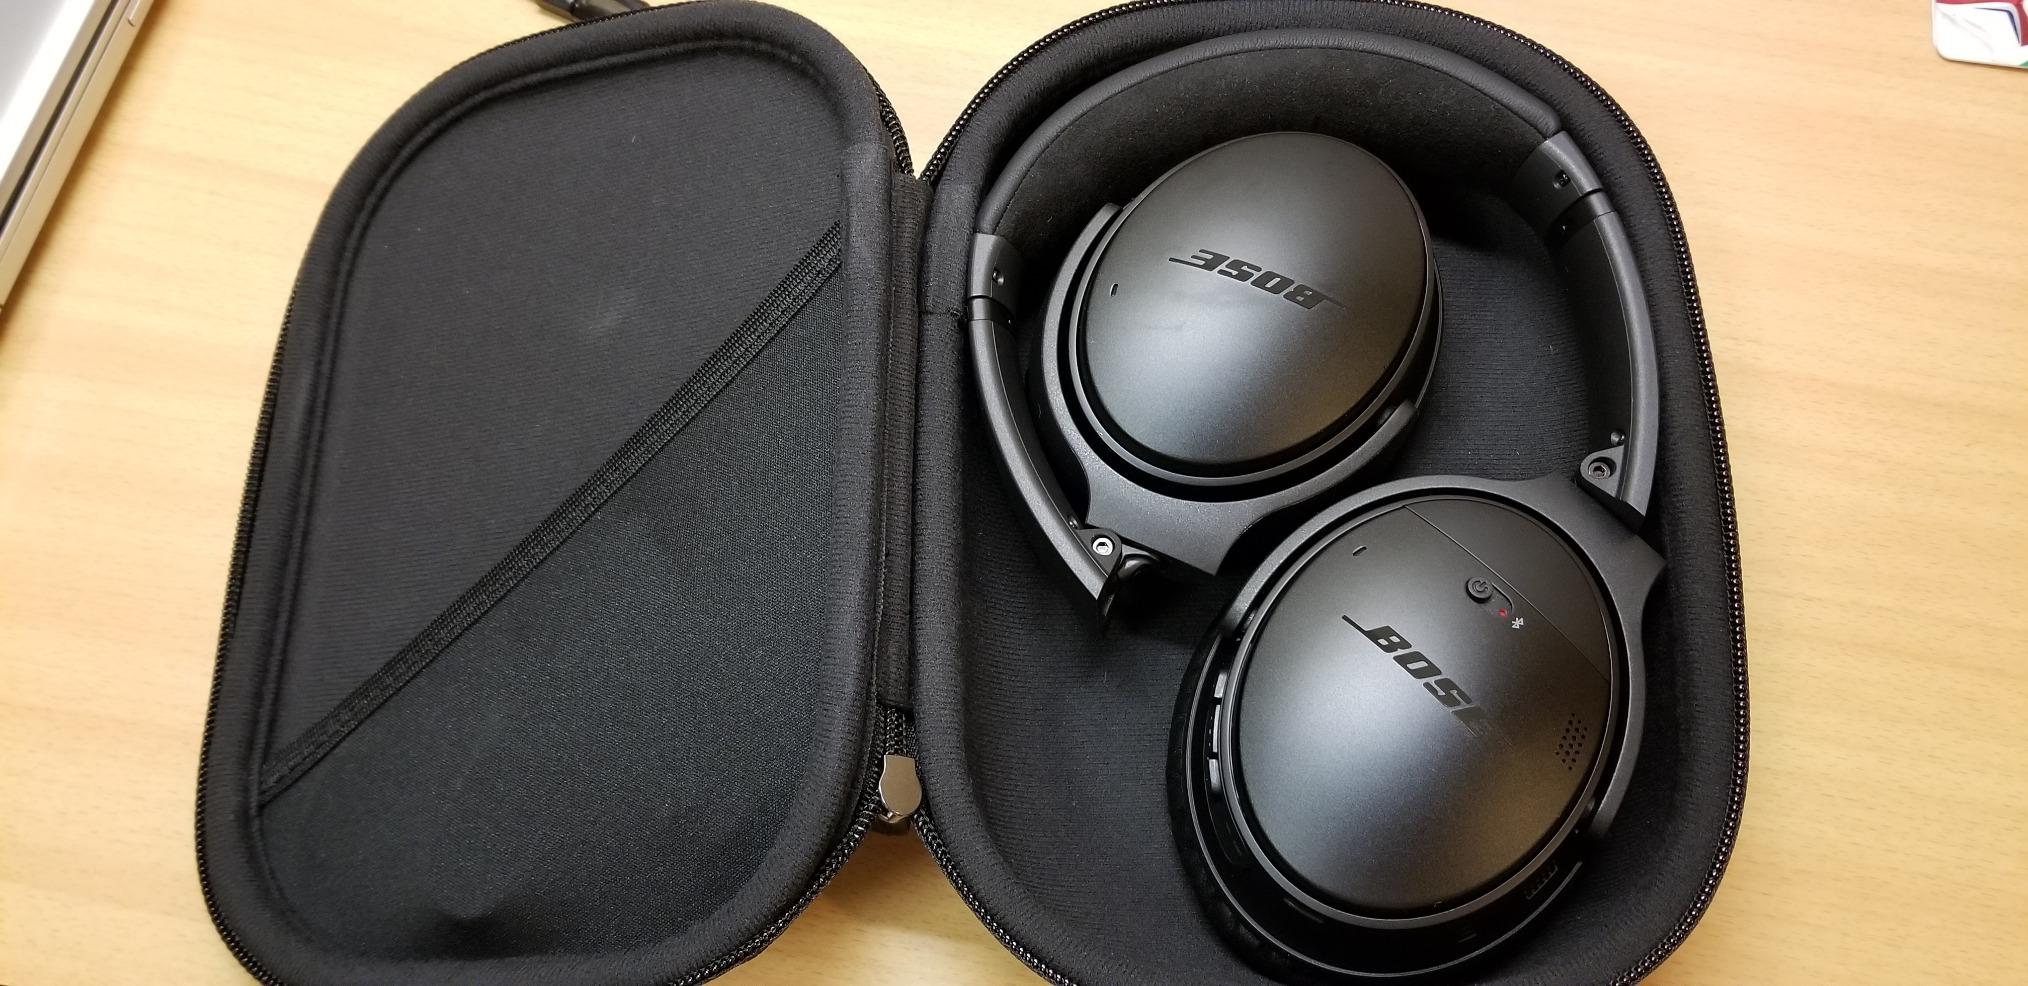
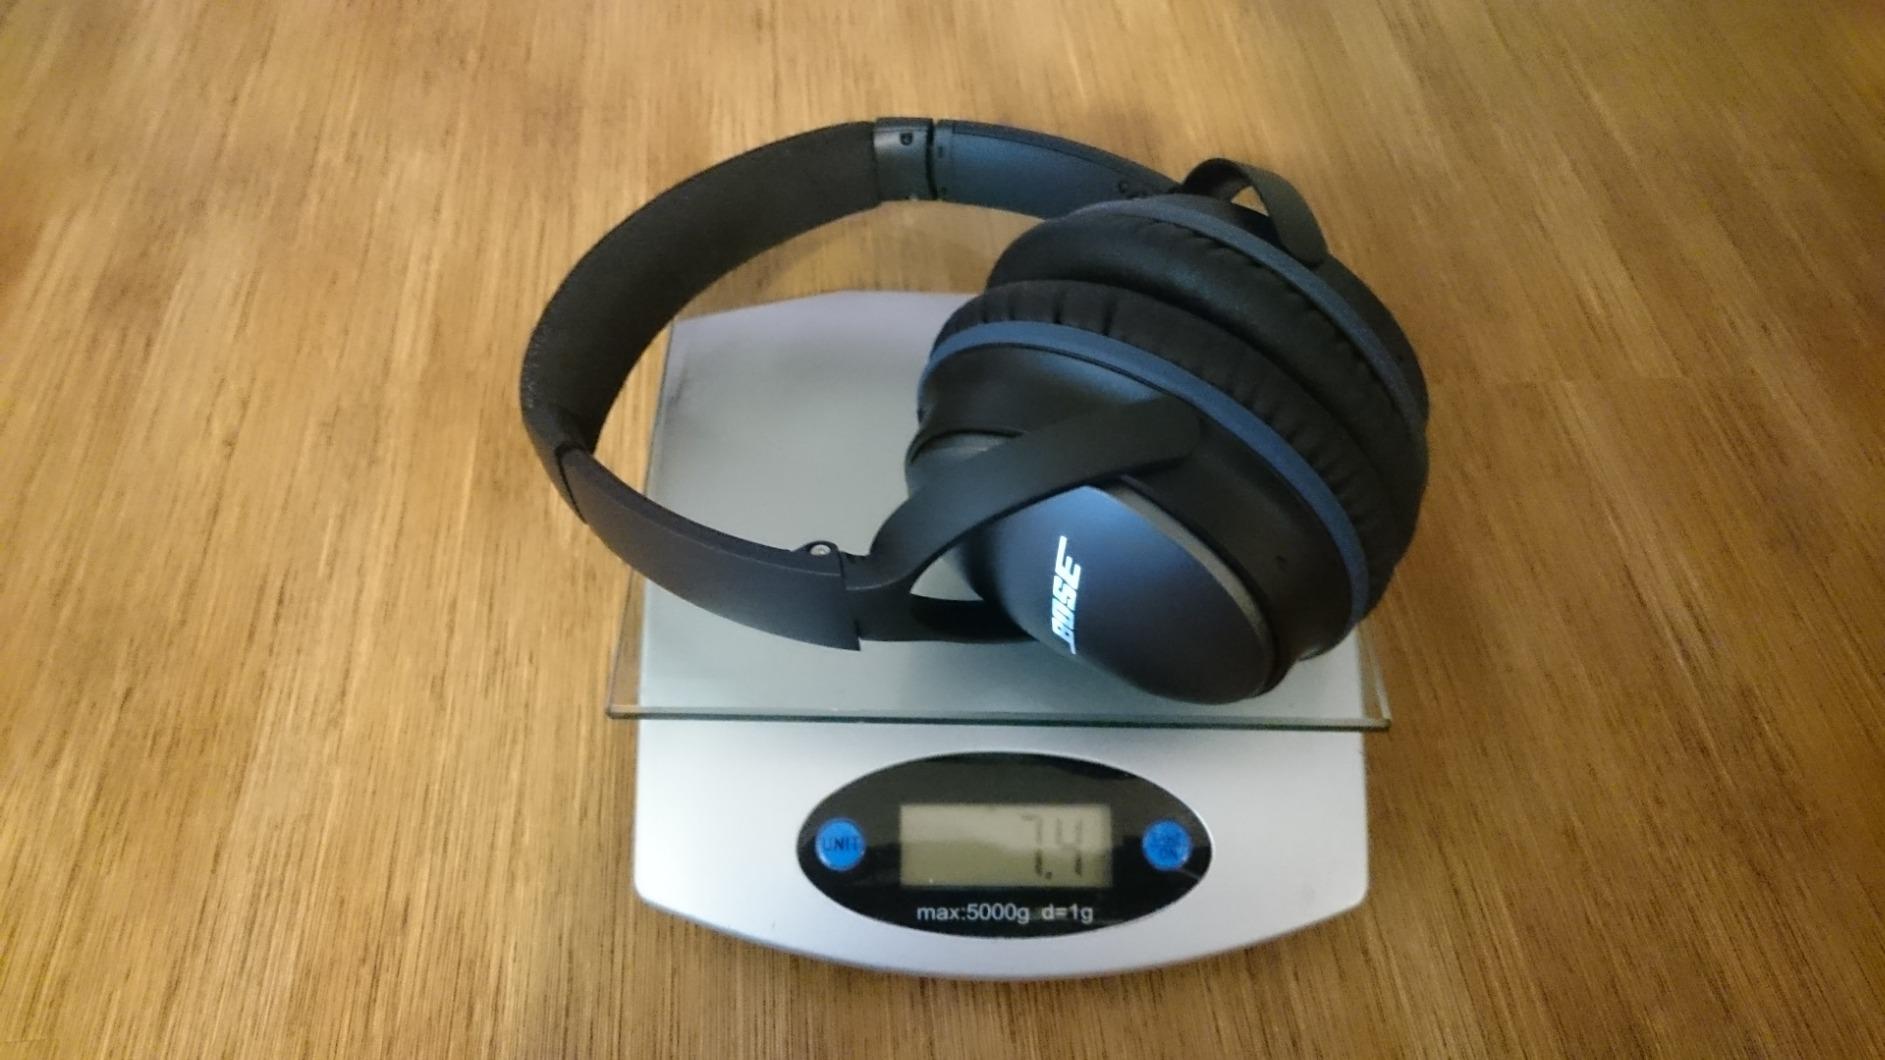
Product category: headphones
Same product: no